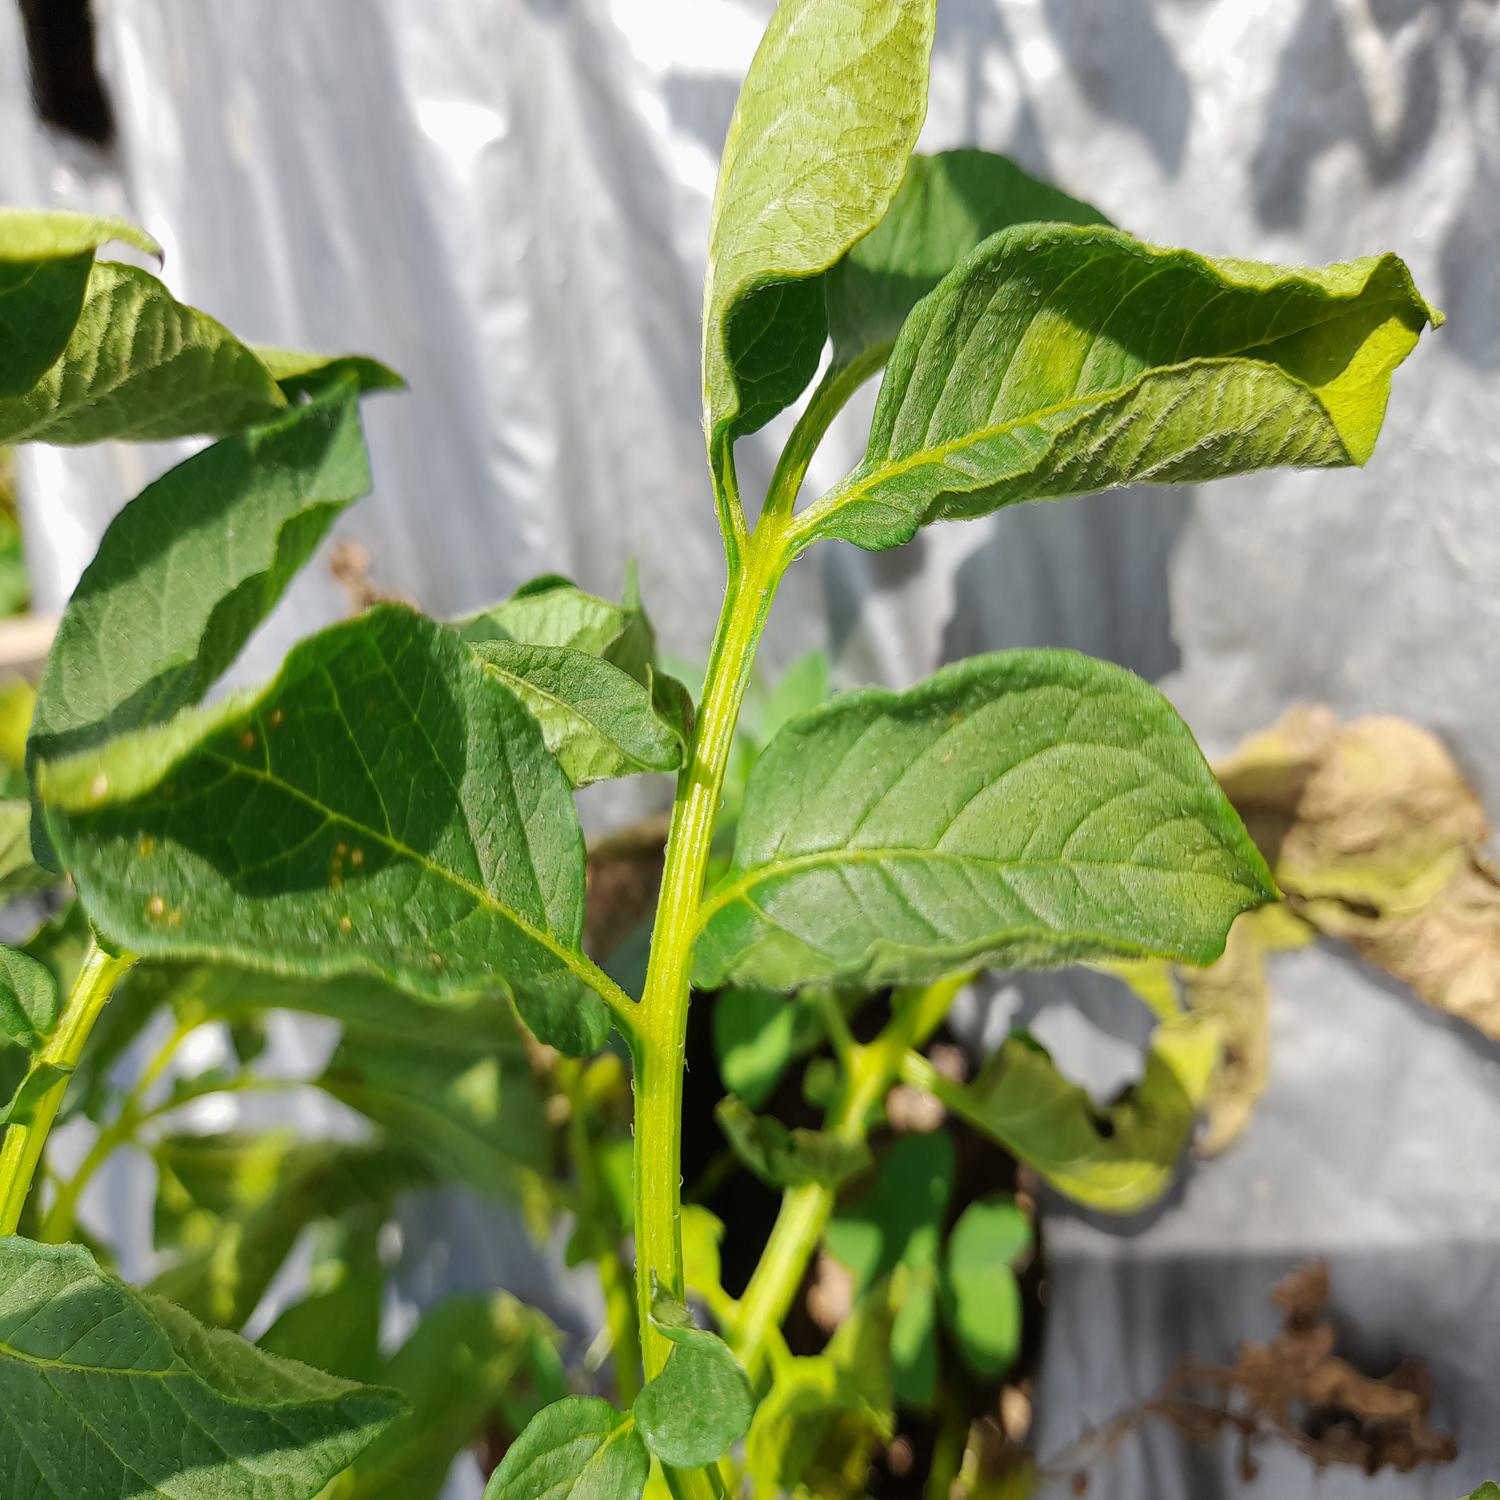
Etiqueta: Pudricion_Parda